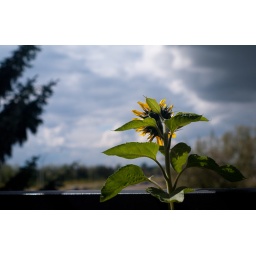
The sunflower grew to clear the balcony rail and now blooms, but frost is in the forecast.